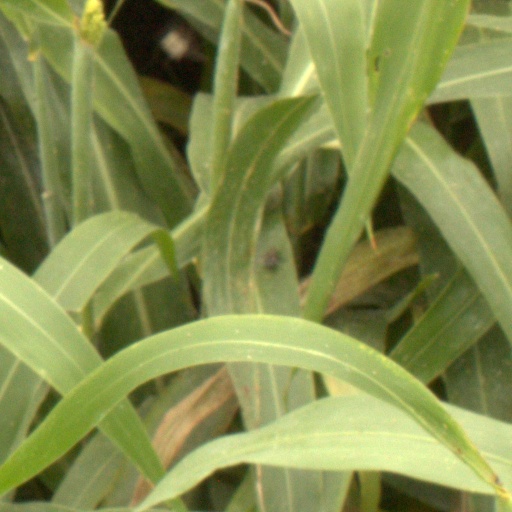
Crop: sorghum